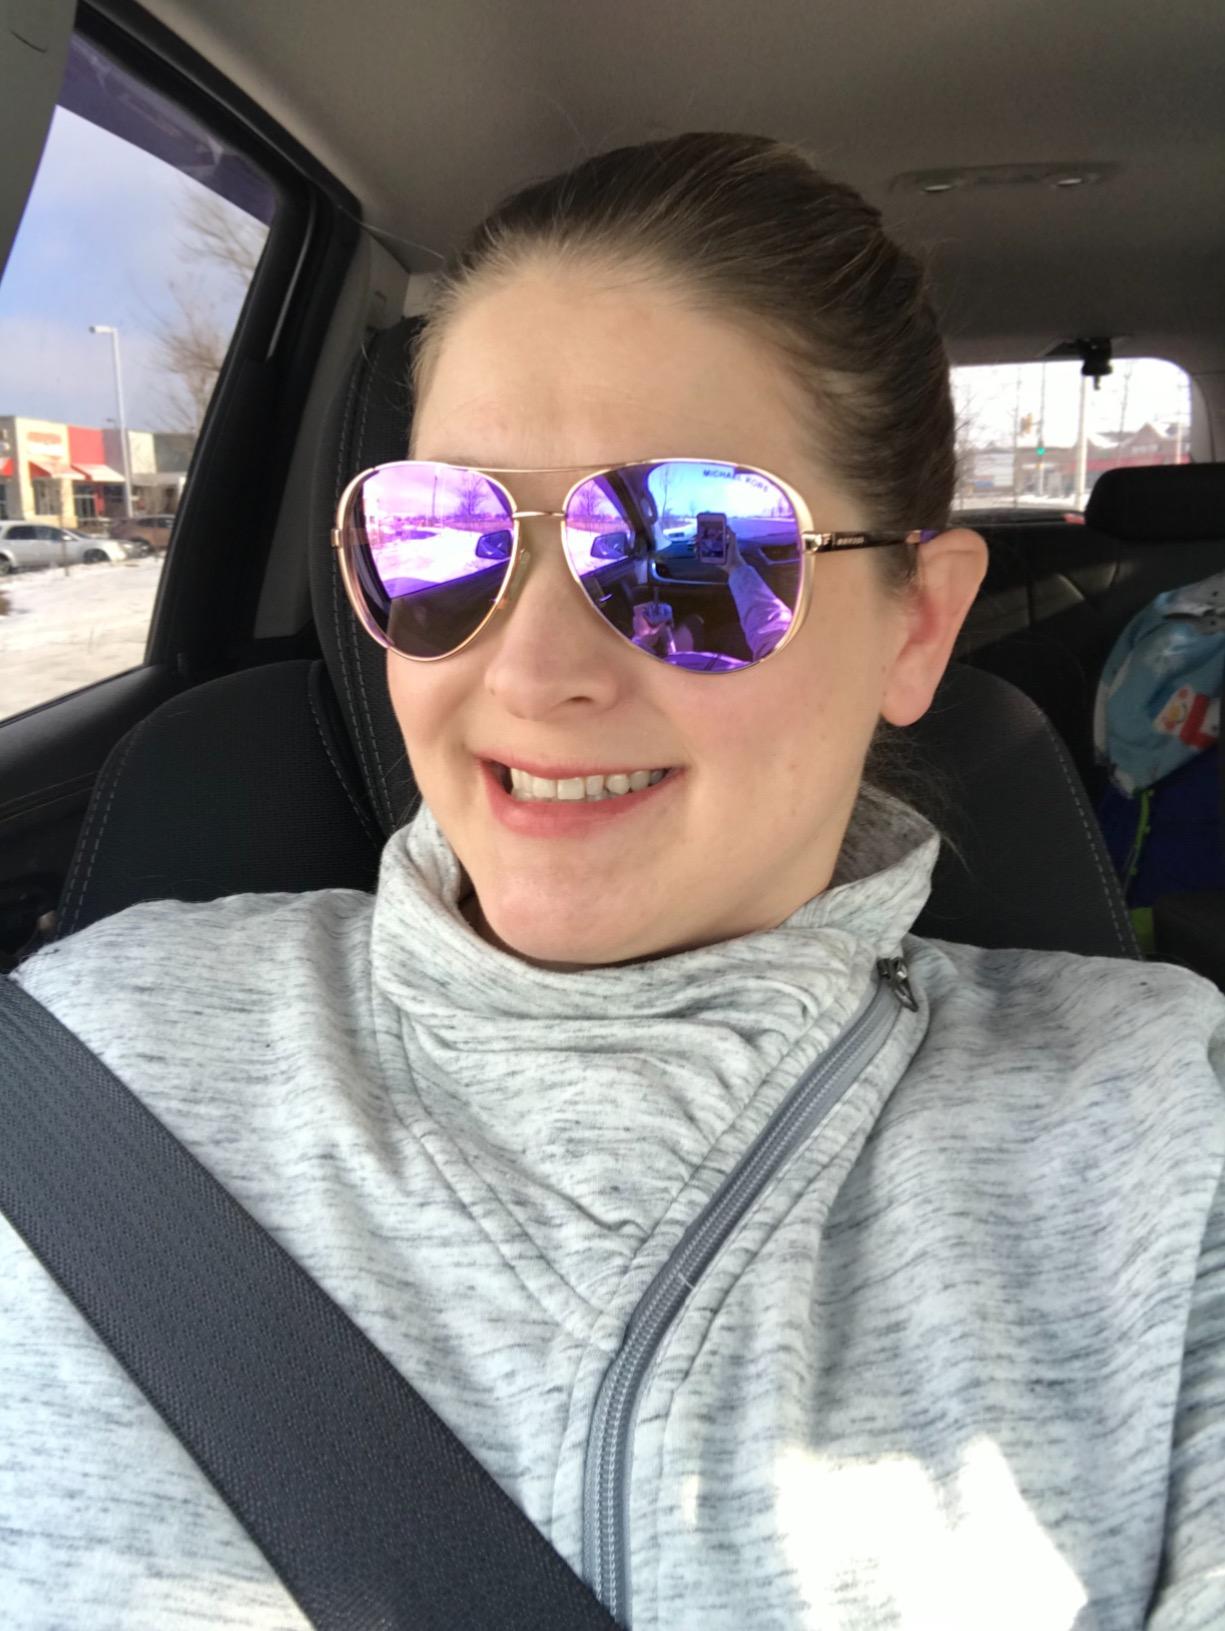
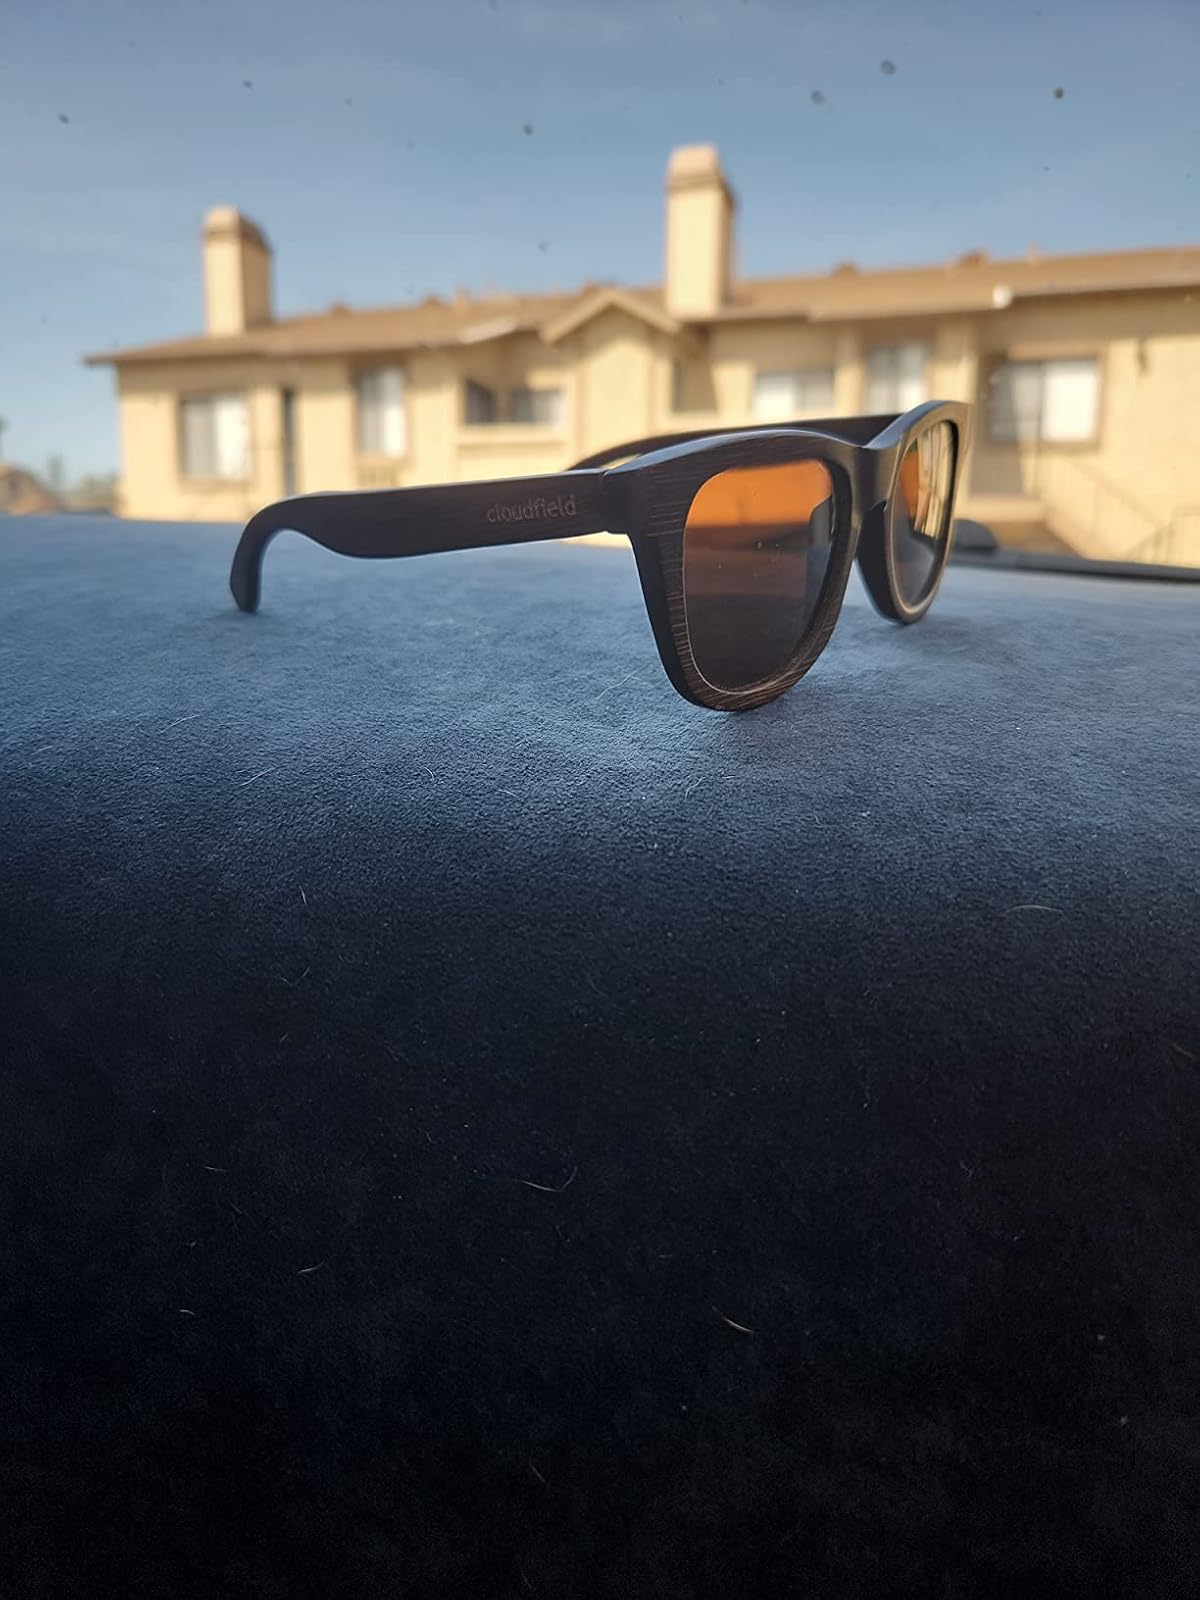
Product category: accessories_sunglasses
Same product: no